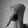
ASL letter: Q